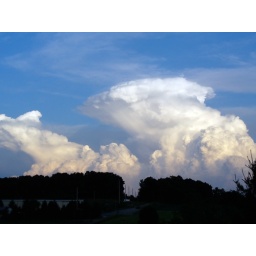
Clouds rising over the cow pasture near Foxridge Apartments in Blacksburg, VA